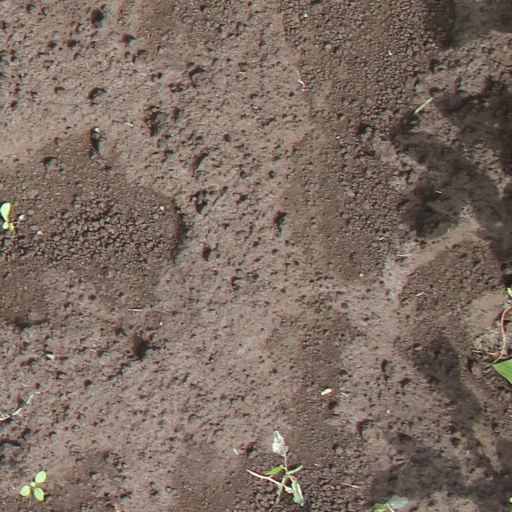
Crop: soybean